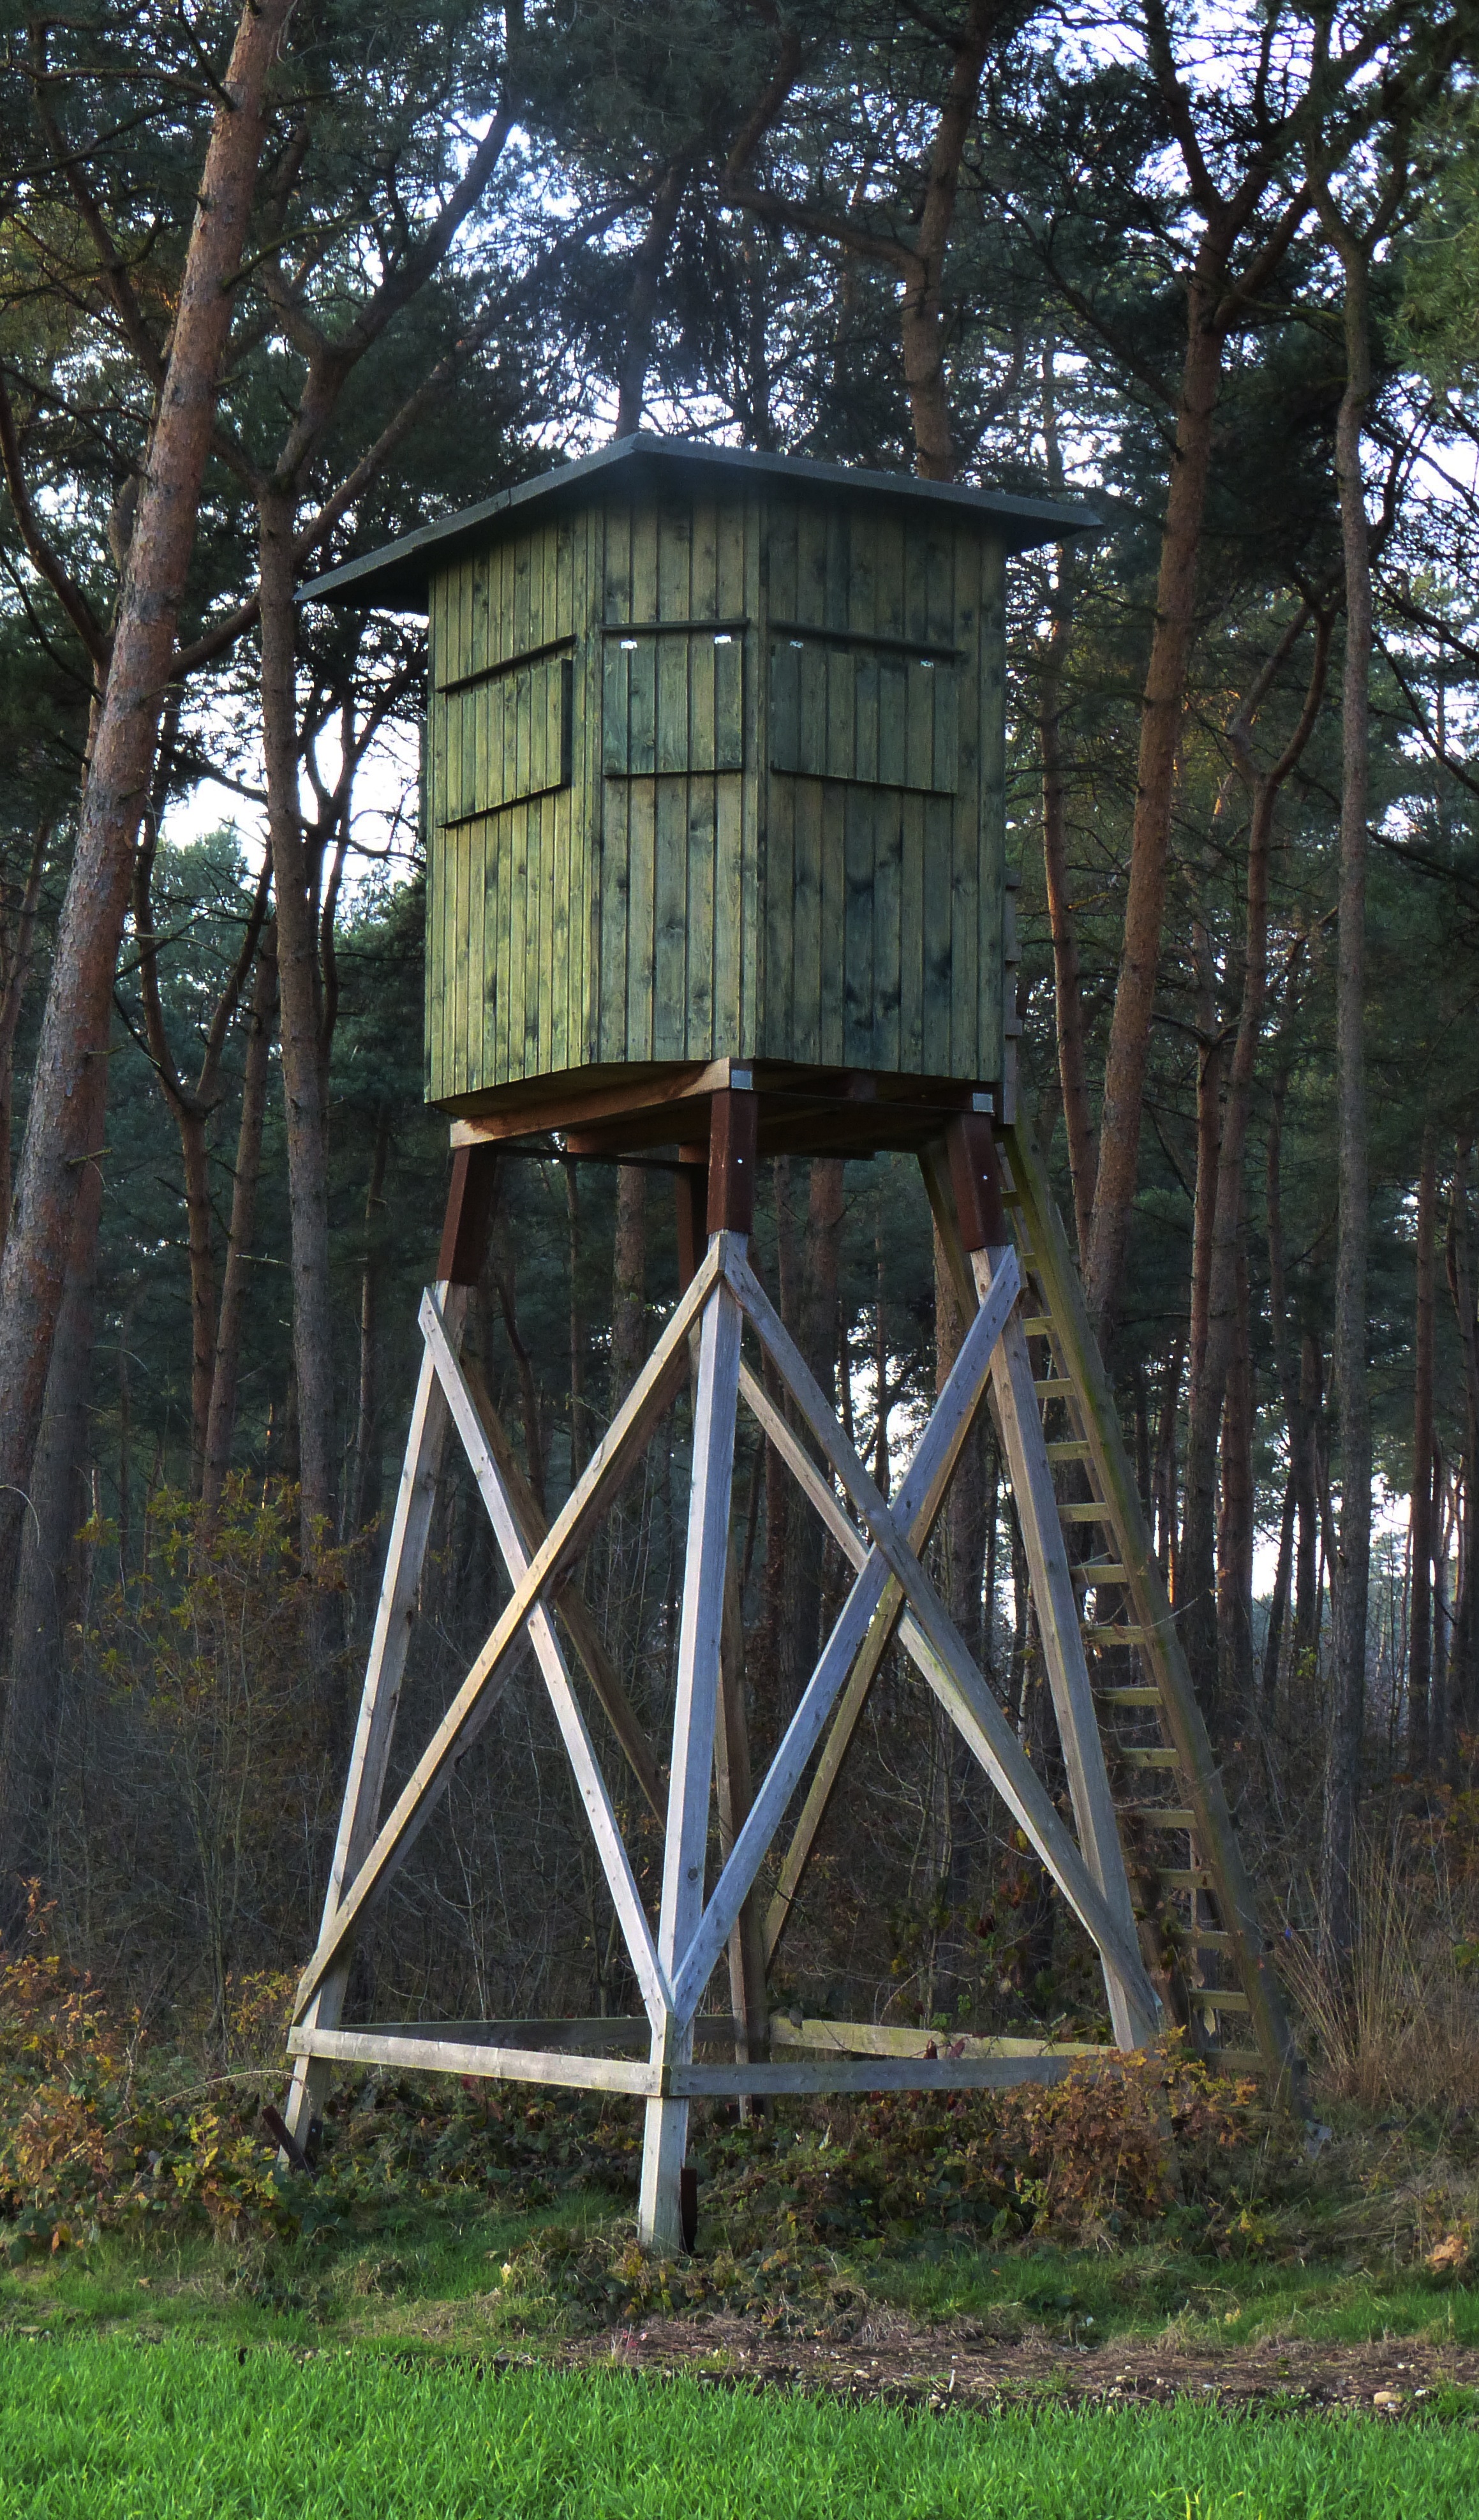
tree, forest, wood, building, animal, shed, high, cross, forests, shoot, rifle, hunter, delight, hunter was, hunts, outdoor structure